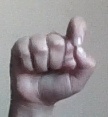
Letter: fa